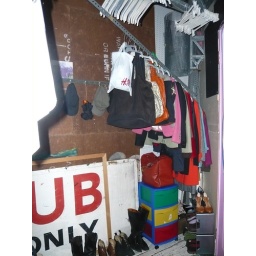
-put less worn shoes in plastic boxes. -i hate that kid's drawer thing. -declutter. -paint floor